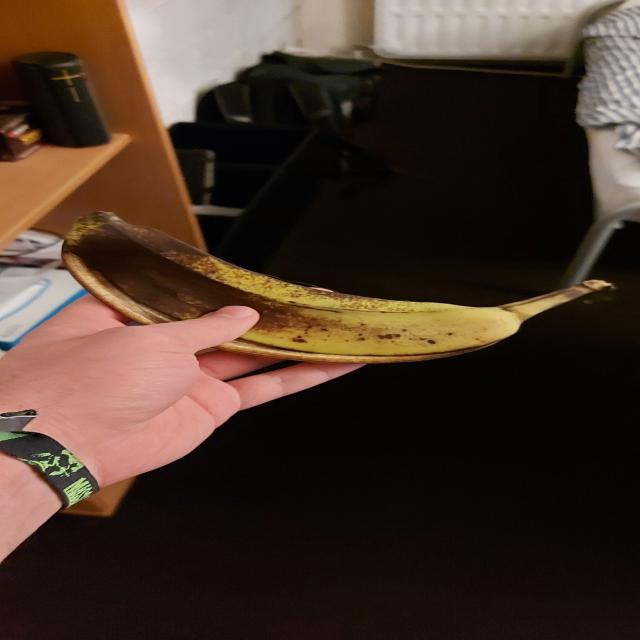
Label: bananas